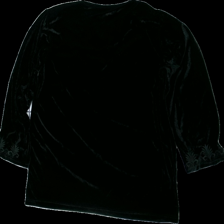
View: back
Type: Top
Category: Ladies
Brand: Not in the list
Brand text on label: al.ola
Colors: Black
Material: 100% polyester
Pattern: Embroidered
Cut: Regular
Size: XL
Season: All
Trend: 80s
Damage location: bottom left
Damage 2 location: middle center
Damage 3 location: bottom right
Price range: 50-100
Recommended usage: Reuse
Description: svart långärmad sammetströja med broderier, flera lösa trådar
Comment: vintage